Letohrad

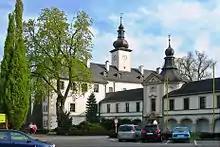
Letohrad Castle

The historical centre is formed by Václavské Square with preserved Baroque burgher houses, the Church of Saint Wenceslaus, the castle, and Marian column in the middle of the square. The Church of Saint Wenceslaus was built in the Baroque style in 1680–1685. It is decorated with stucco by the Italian master Giovanni Maderna.